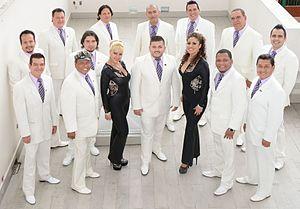
La Sonora Dinamita est un groupe de musique colombien de cumbia.